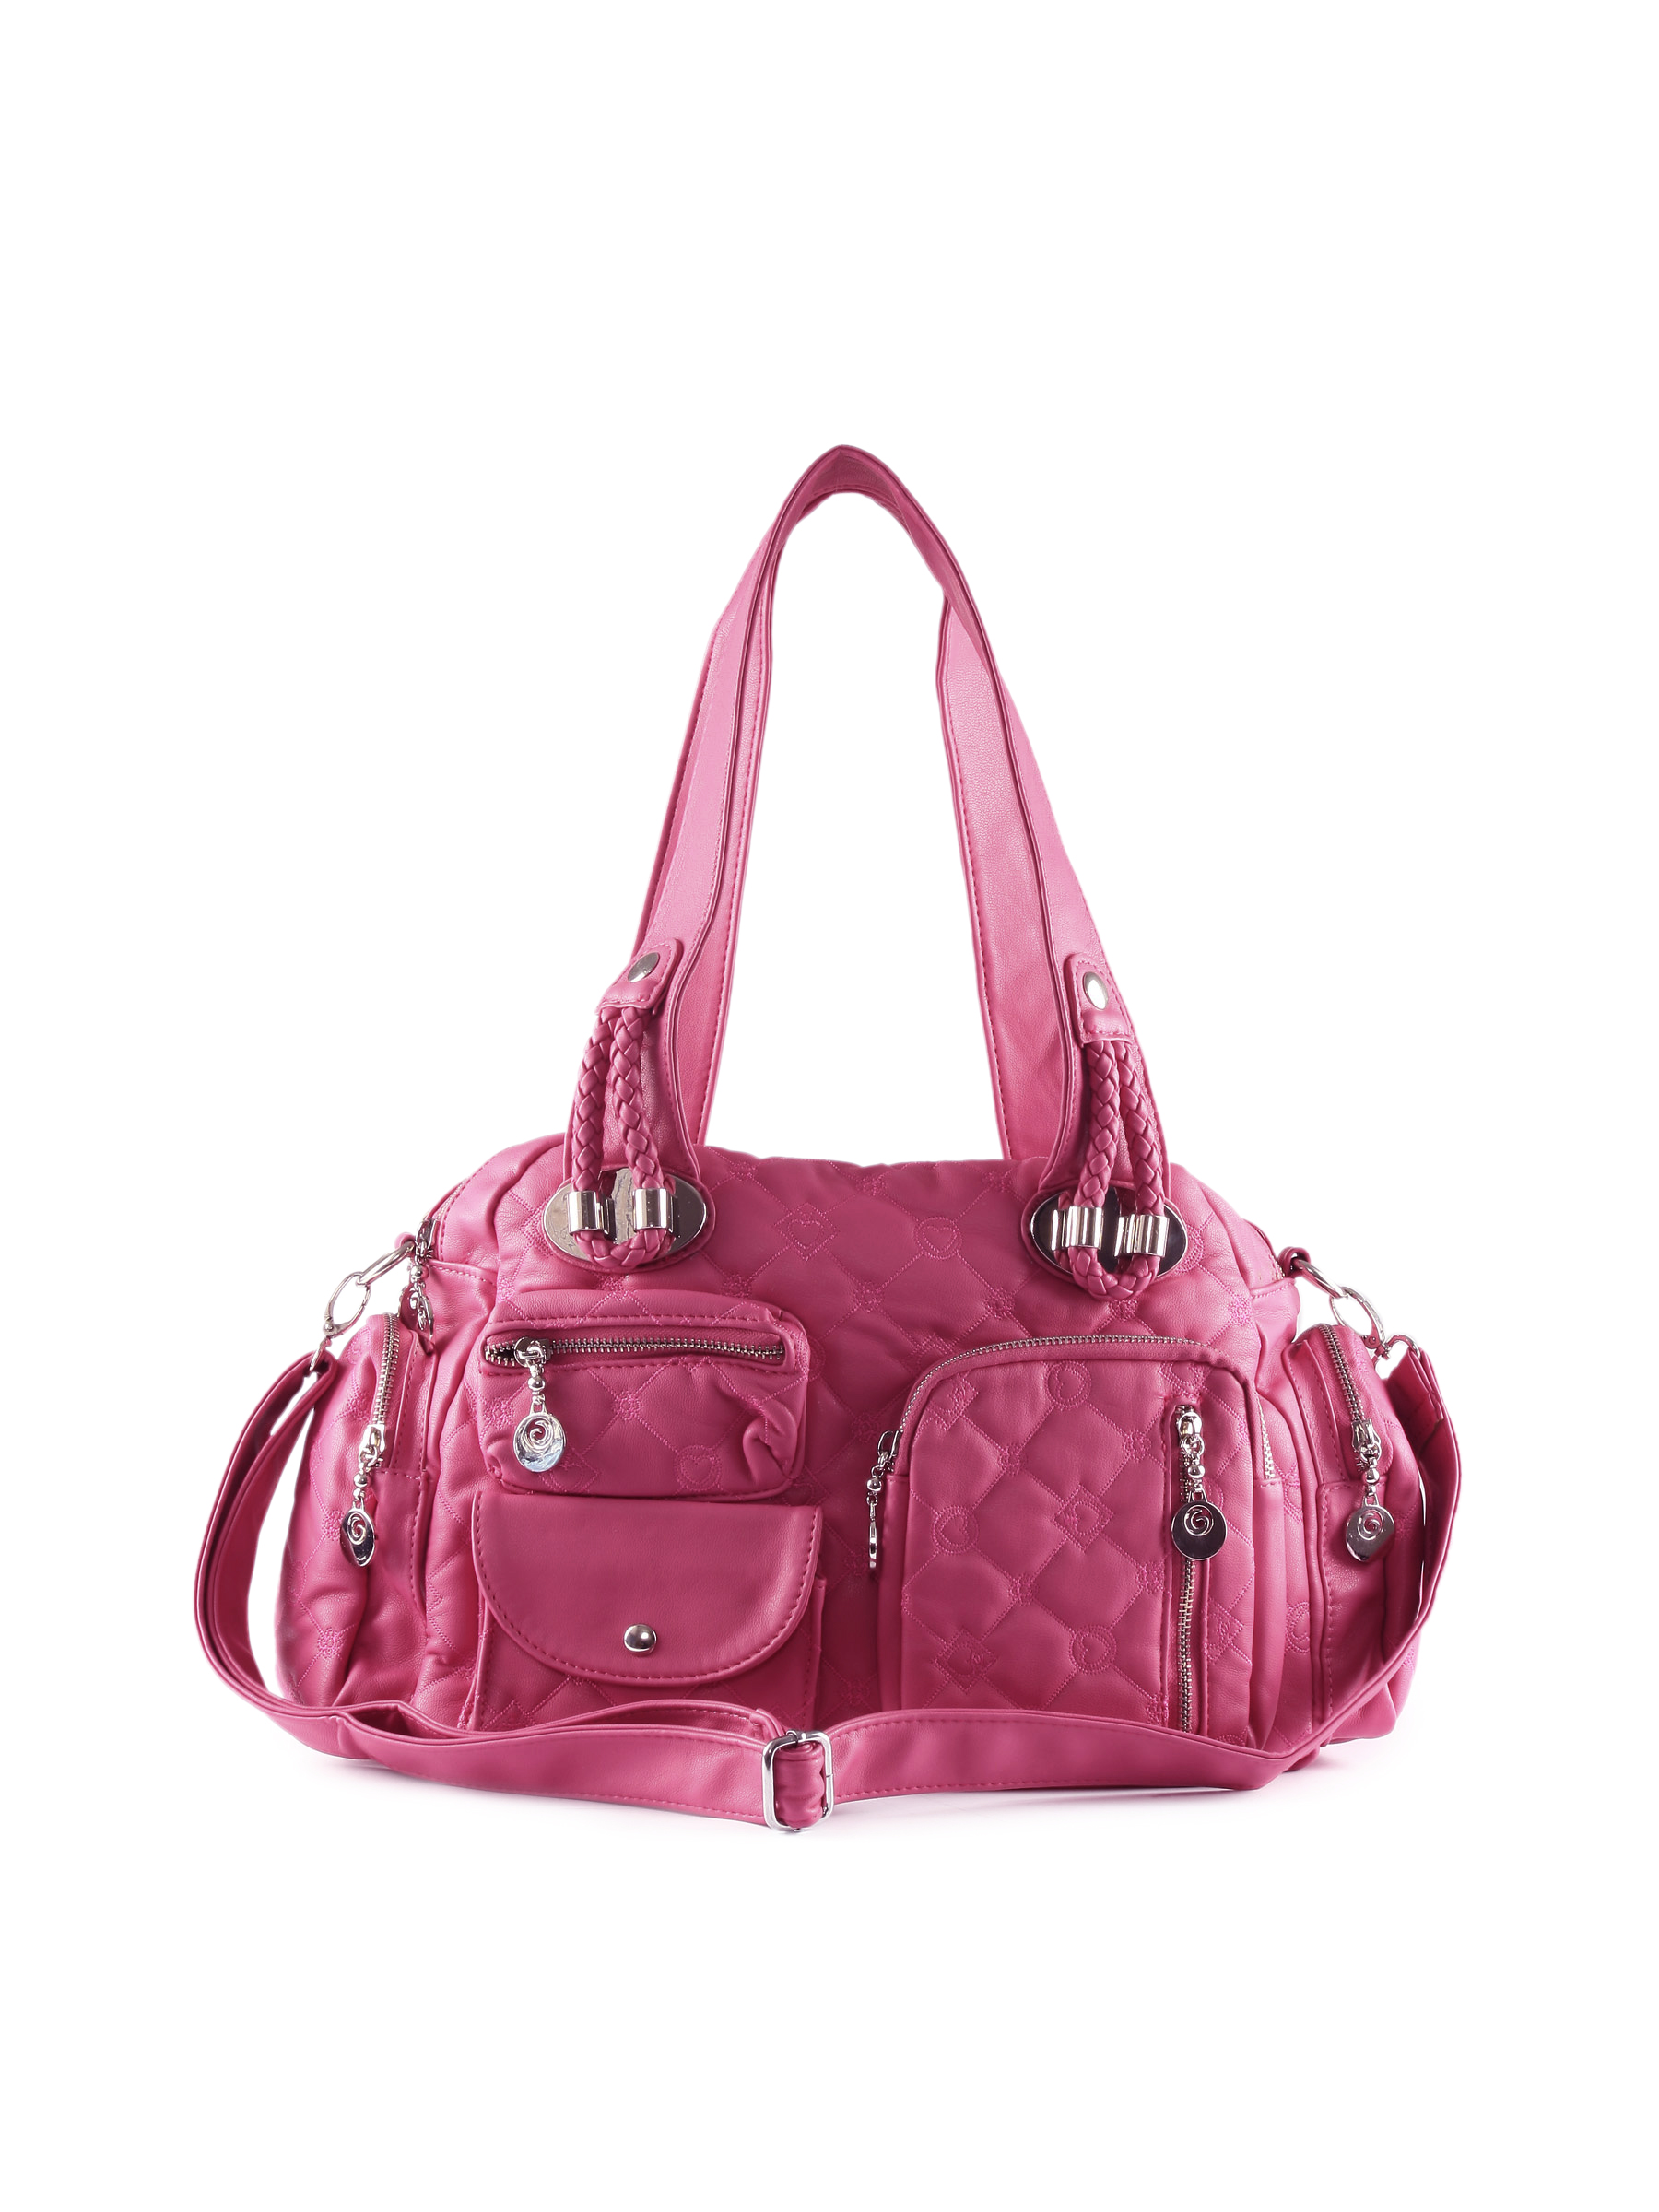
Kiara Women Classic Pink Handbag
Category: Accessories / Bags / Handbags
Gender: Women
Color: Pink
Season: Winter 2015
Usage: Casual